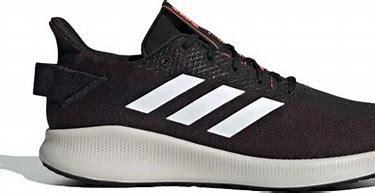
Brand: Adidas
Model: Sensebounce